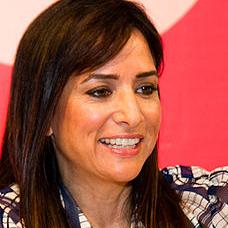
Age: 44